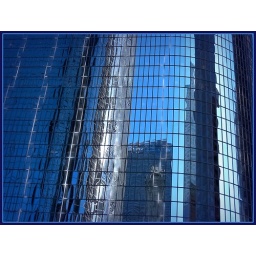
Reflections of L.A. downtown skyscrapers in the glass face of California Plaza 1